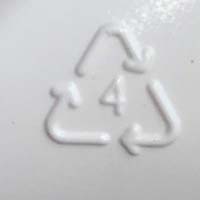
Plastic recycling code class: 4_low_density_polyethylene_PE-LD